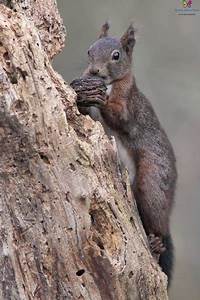
Label: scoiattolo